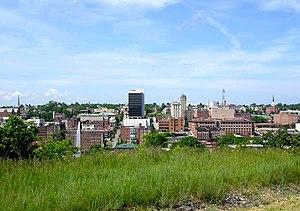
Lynchburg est une ville indépendante du Commonwealth de Virginie qui comptait 75 568 habitants lors du recensement de 2010. Elle est située au pied des montagnes Blue Ridge sur les rives de la James River.